Fantail

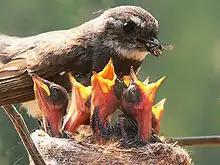
A grey fantail in Australia feeding its brood insect prey.

The majority of the diet of fantails composes of small insects and invertebrates. The larger willie wagtail is capable of tackling small skinks, but this is exceptional. Insect prey is generally small and easily handled, but larger items sometimes need to be subdued by being banged on branches, an action that also removes the wings of larger prey items like moths.